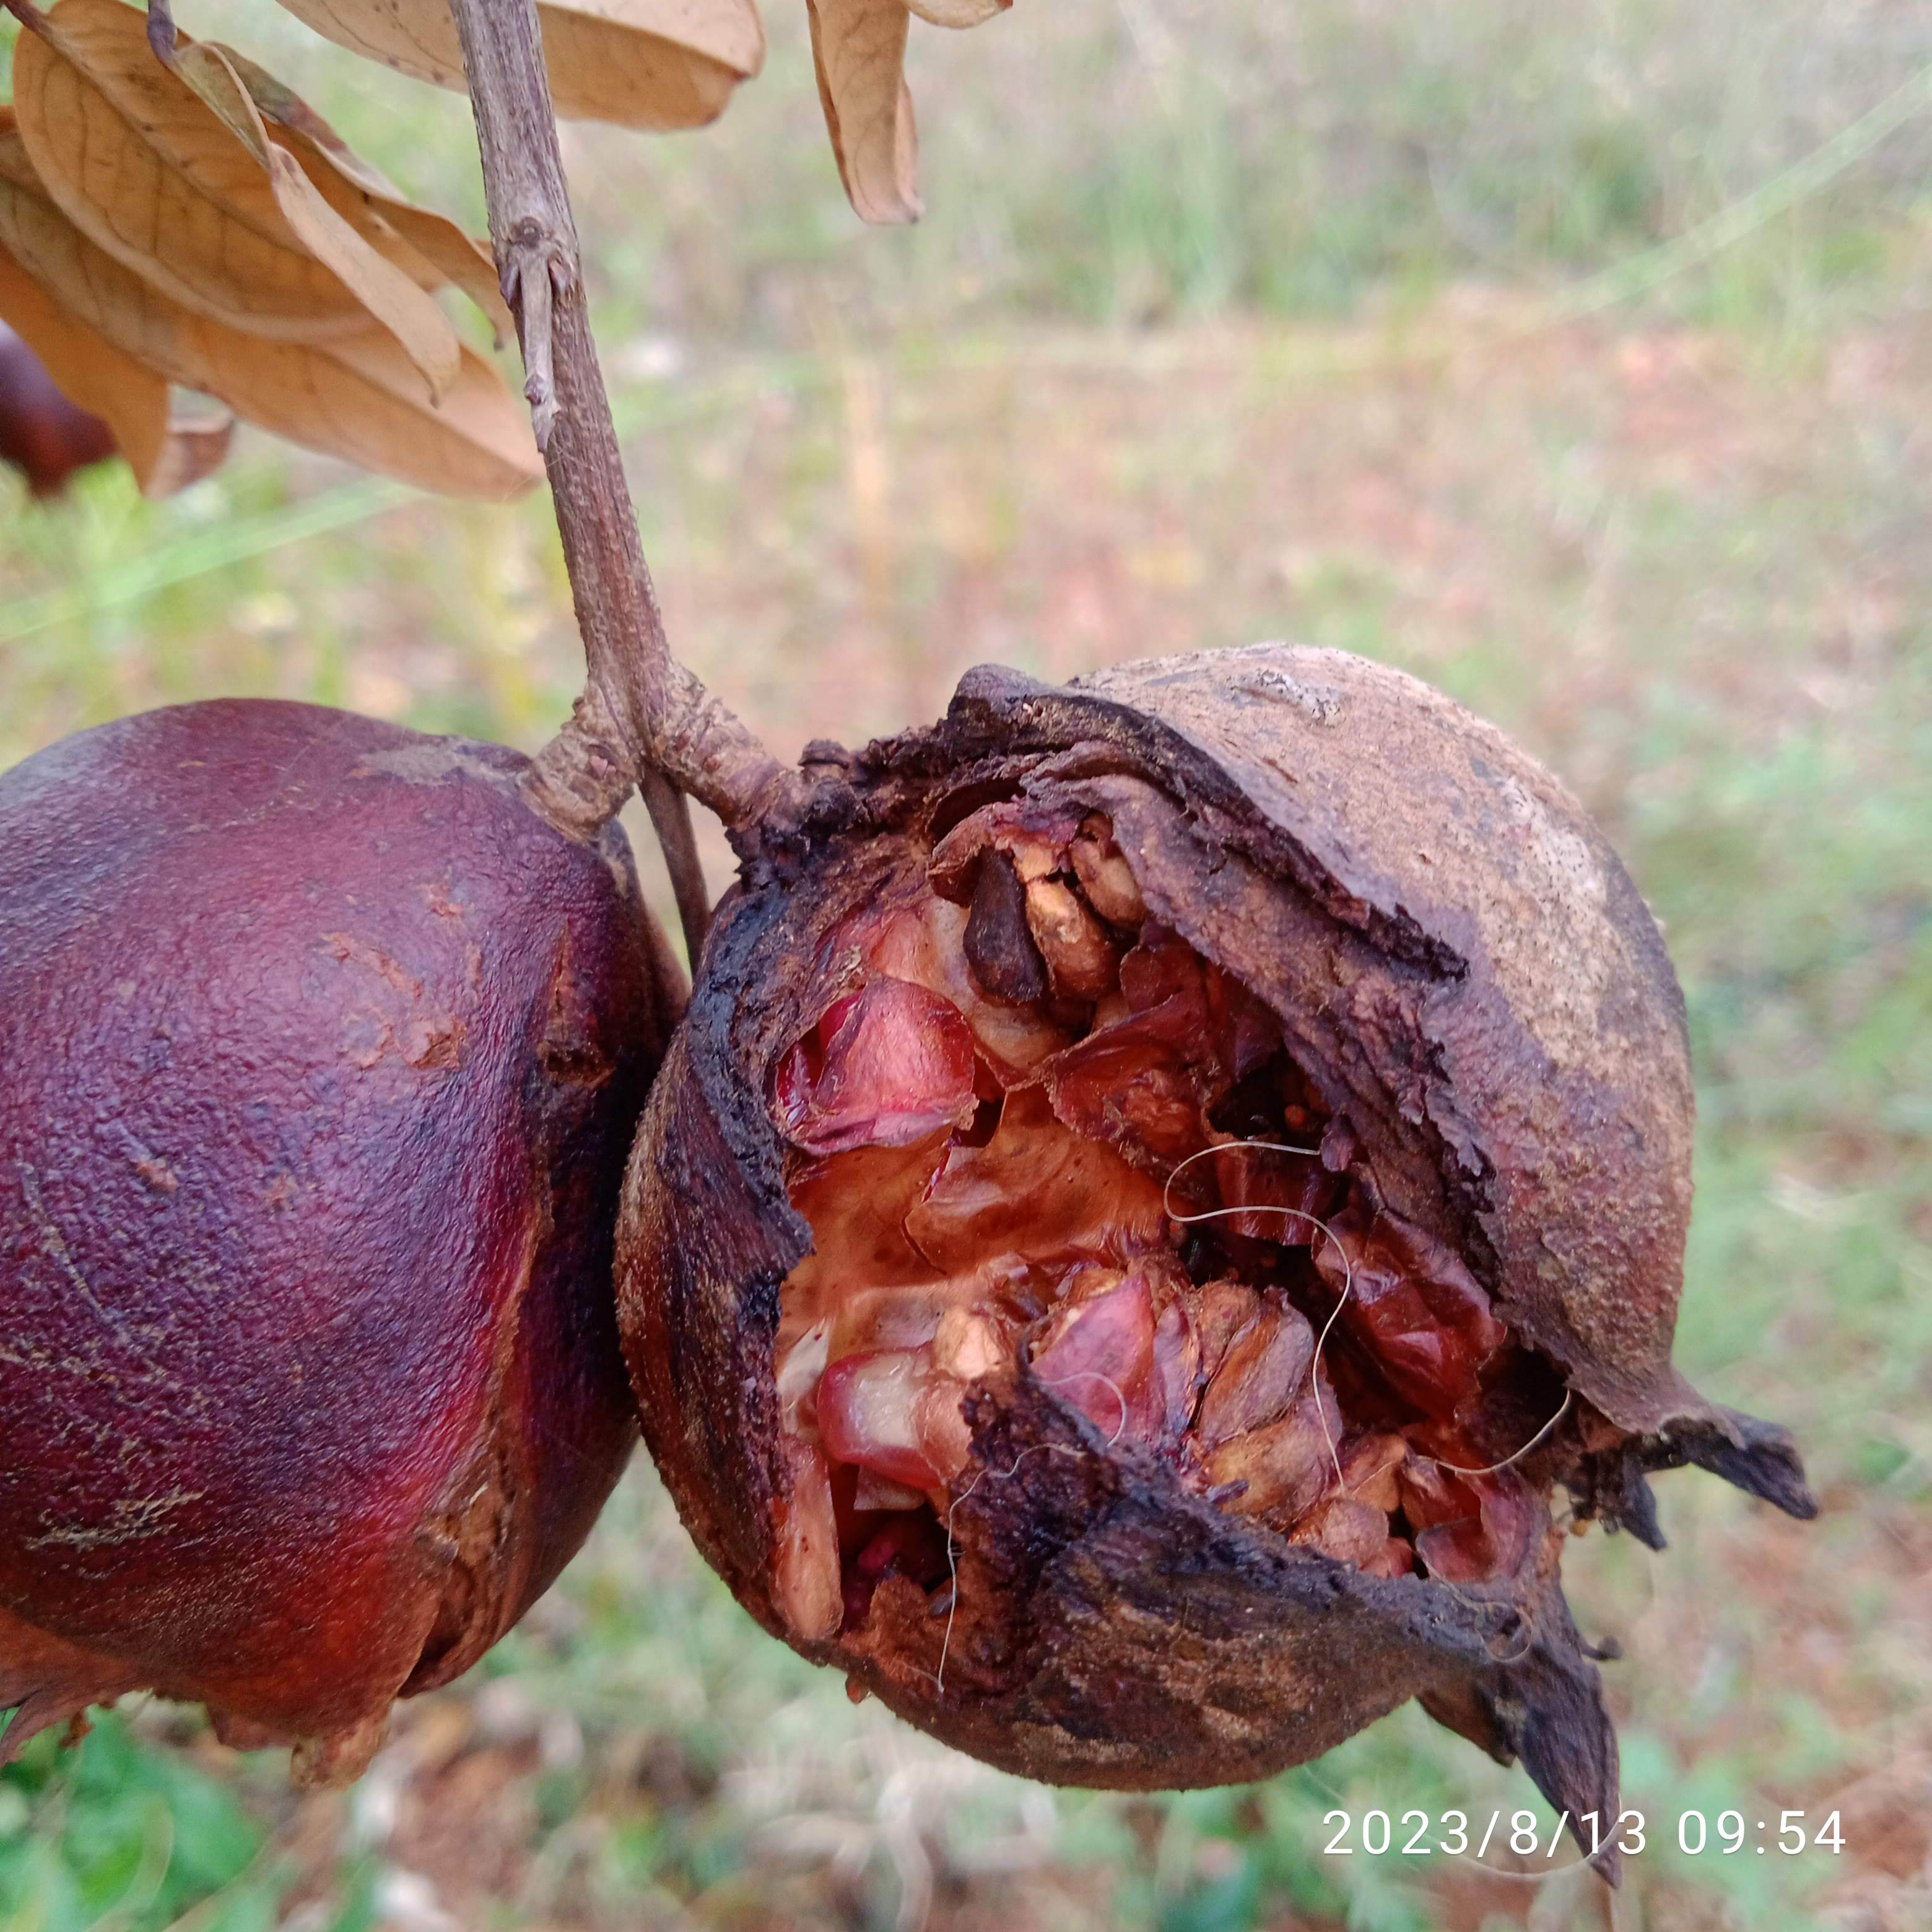
Label: Bacterial_Blight